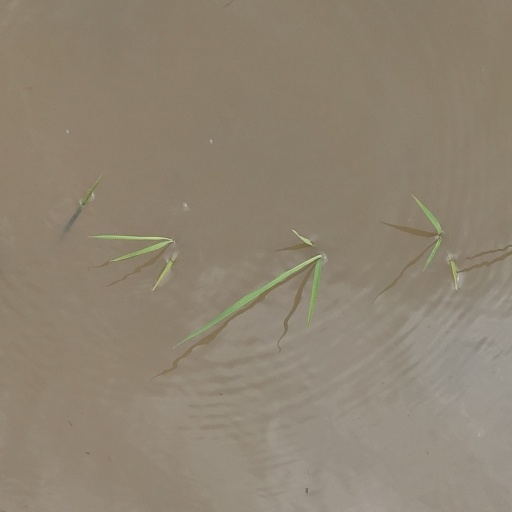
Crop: rice